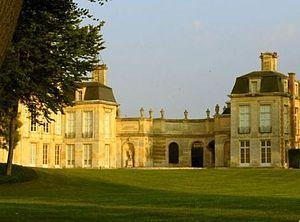
Château d'Anet
Le Drouais est une région naturelle de France située au nord de l'Eure-et-Loir, s'étendant dans une moindre mesure dans les Yvelines. Ouvert aux influences de la Normandie, de la Beauce et de l'Île-de-France, il constitue une zone de transition au même titre que son voisin de l'ouest, le Thymerais. Historiquement, le Drouais fait partie de l'Île-de-France, tandis que Nogent-le-Roi et Maintenon font partie de l'Orléanais. Il constitua rapidement une terre stratégique dans les conflits opposant les rois de France aux ducs de Normandie. Aujourd'hui, il s'agit toujours d'un territoire fortement lié à la région parisienne, en particulier au département limitrophe des Yvelines : une partie des communes qui le composent se situe dans l'aire urbaine de Paris.